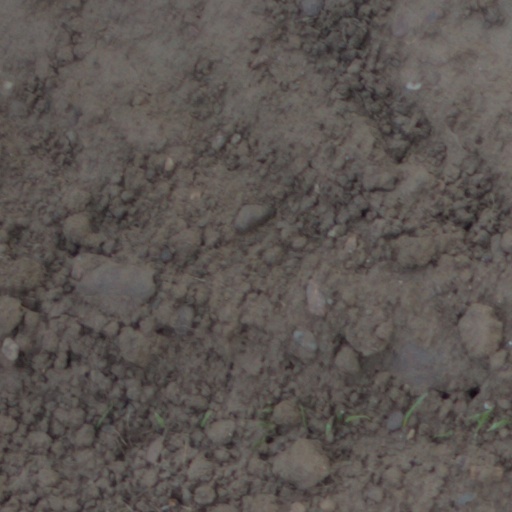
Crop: wheat